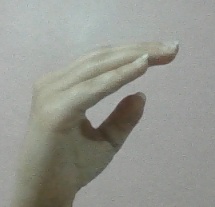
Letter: jeem